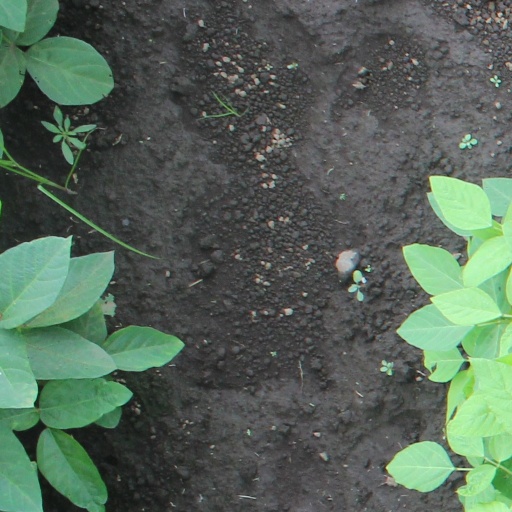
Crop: soybean